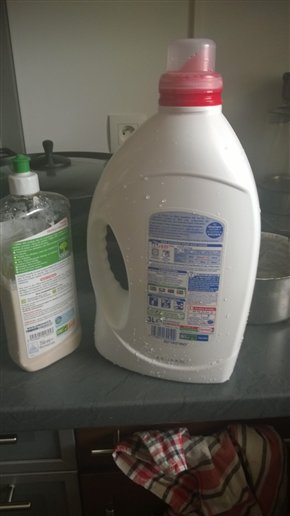
Waste category: plastic